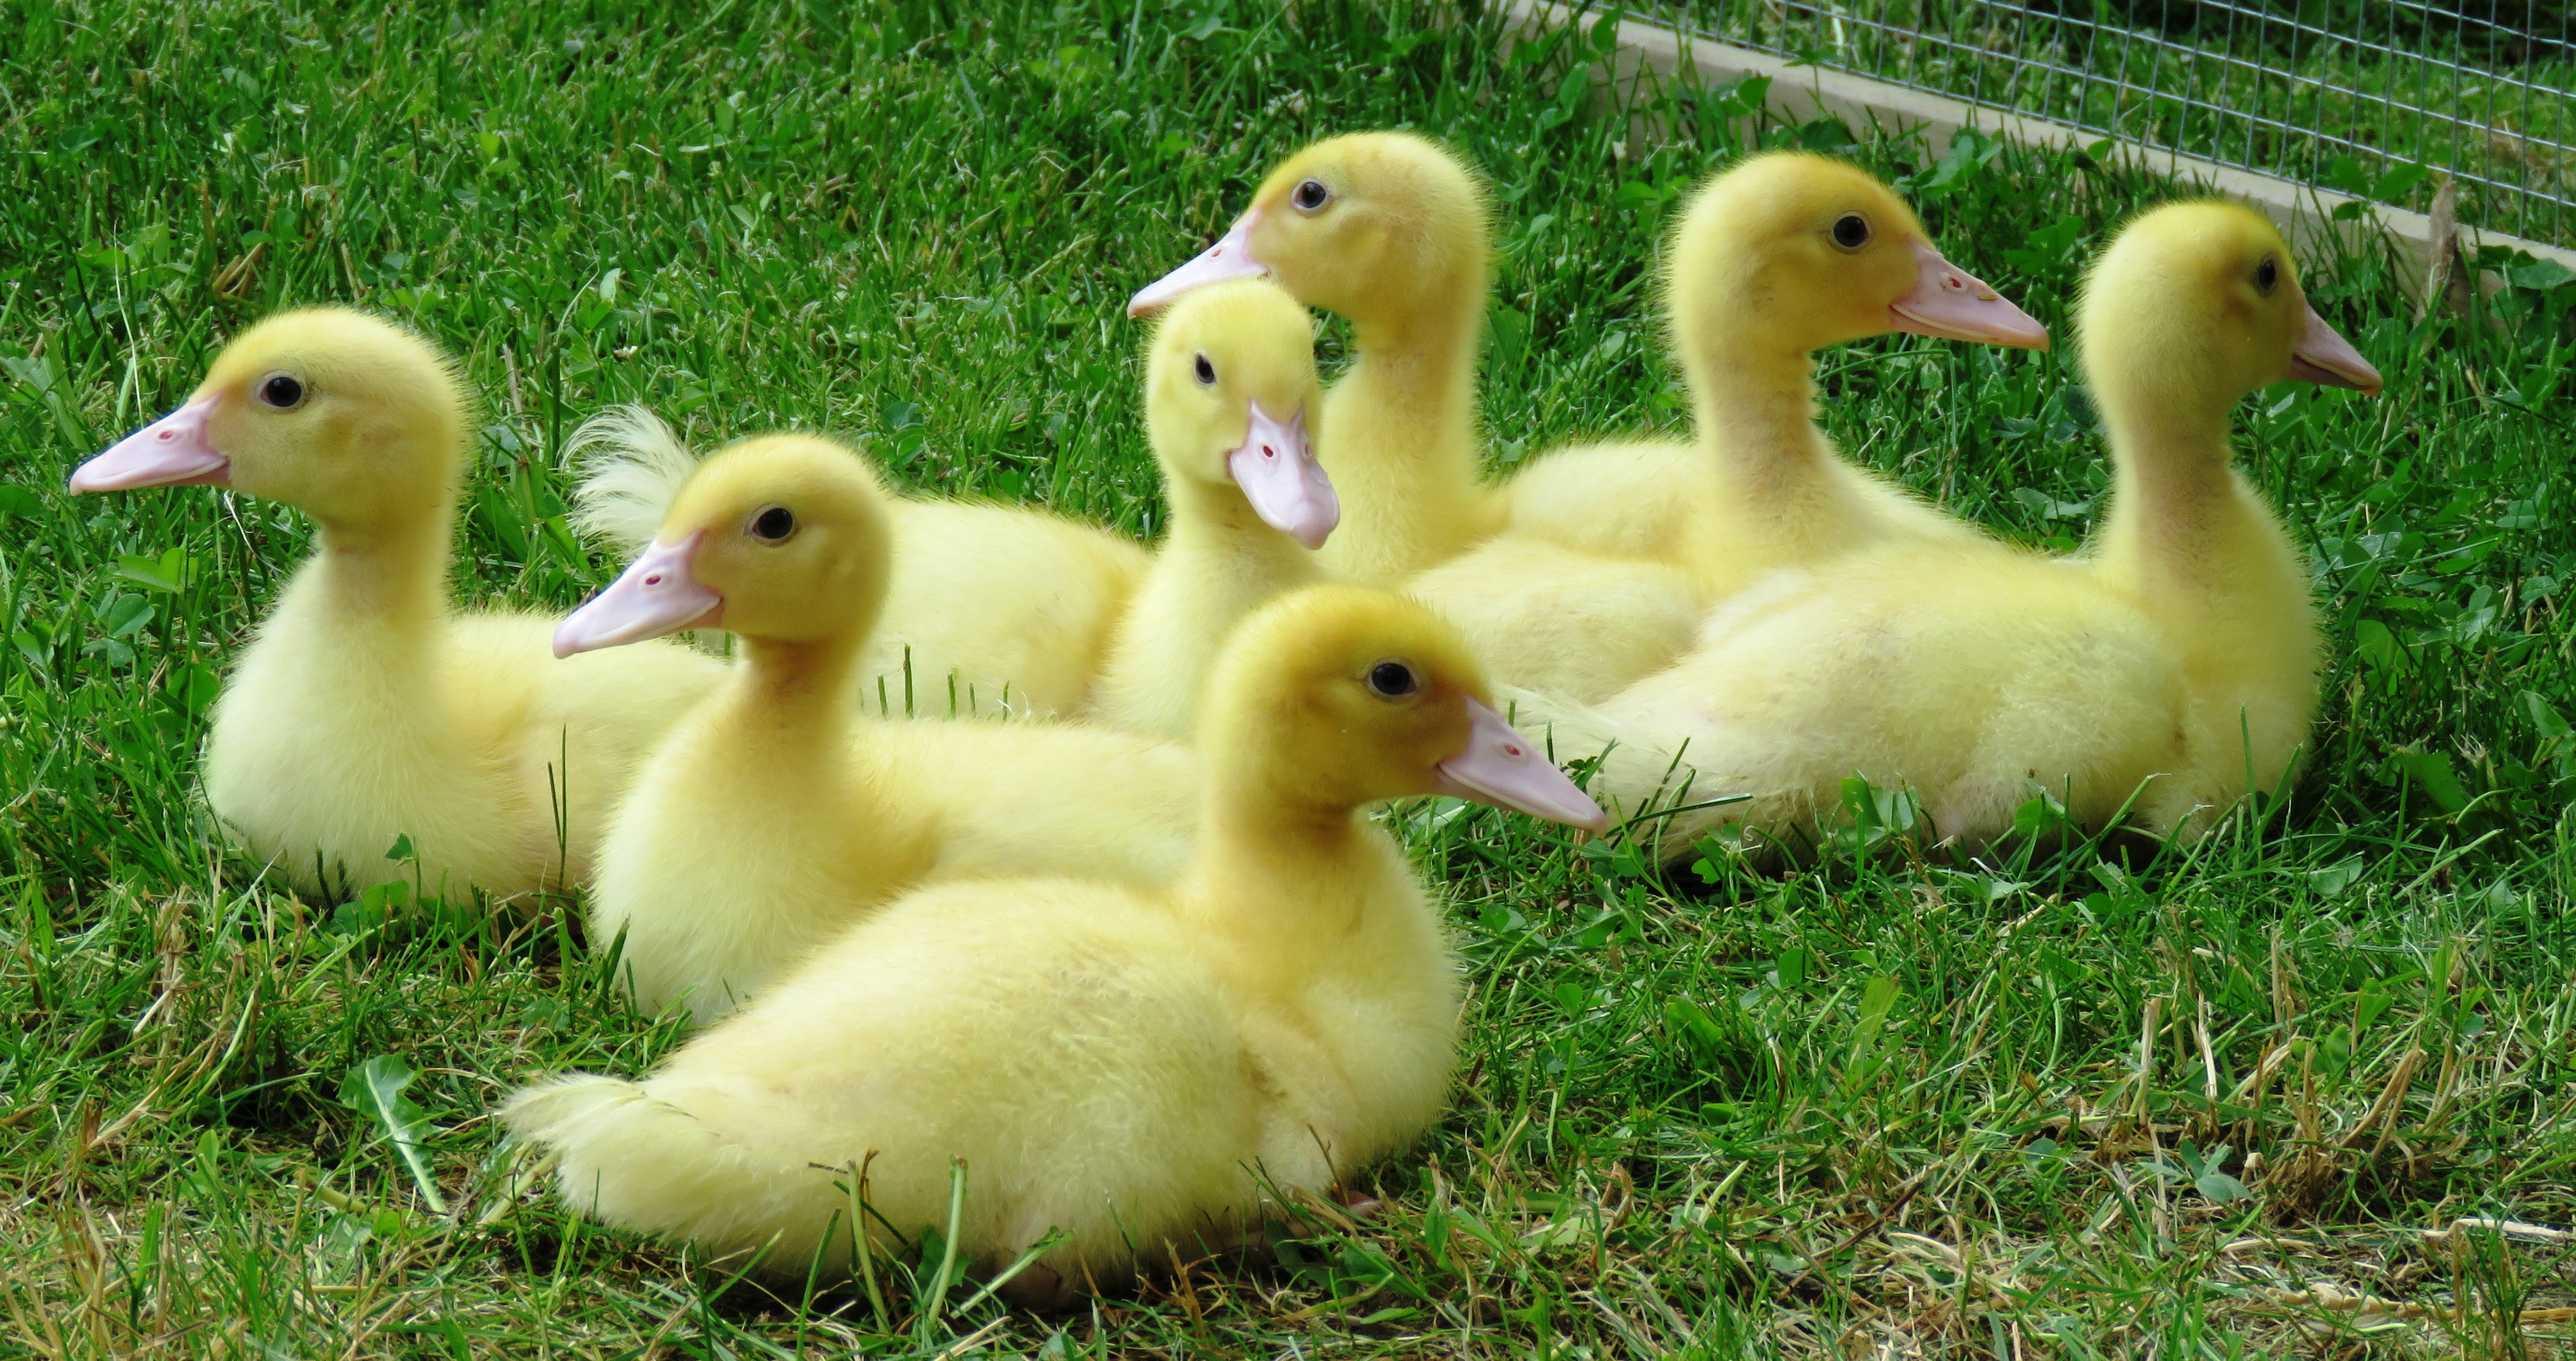
bird, wildlife, beak, yellow, fauna, plumage, poultry, duck, goose, vertebrate, ducks, waterfowl, chicks, water bird, seven, young animals, ducks geese and swans